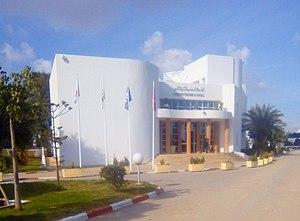
La Fédération tunisienne de football ou FTF est une association regroupant les clubs de football de Tunisie et organisant les compétitions nationales et les matchs internationaux de la sélection de Tunisie.